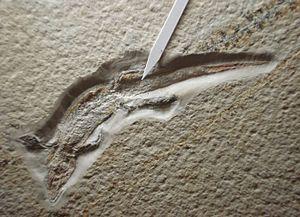
Ardeosaurus est un genre éteint de lézards basaux, connu grâce aux fossiles datant du Jurassique supérieur, trouvés dans le calcaire de Solnhofen, dans le sud de l'Allemagne.